William Wiehe Collins

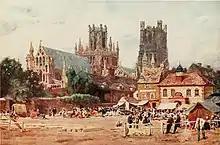
"The Market Place, Ely", pencil and watercolour by W W Collins published 1905 showing north-east aspect of Ely Cathedral in the background with the Almonry—now a restaurant and art gallery—in front of that and the now demolished corn exchange building to the right of the picture.

William Wiehe Collins H.R.I. R.B.C. (4 August 1862 – 16 February 1951) was an English architectural and landscape genre painter.